John Beddington

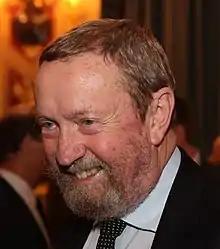

Sir John Rex Beddington (born 13 October 1945) is a British population biologist and senior adviser at the Oxford Martin School, and was previously Professor of Applied Population Biology at Imperial College London, and the UK Government Chief Scientific Adviser from 2008 until 2013.